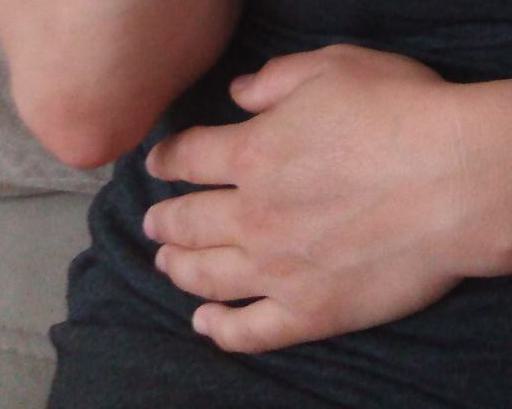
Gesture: no_gesture